Public holidays in Transnistria

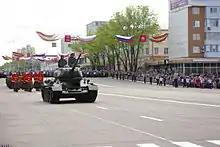
Victory Day celebrations in Tiraspol, 2017.

Public holidays in Transnistria lists the official public holidays recognized by the breakaway Transnistrian government. On these days, government offices, offices of foreign missions (such as the Organization for Security and Co-operation in Europe) and some shops, are closed. If the date of observance falls on a Saturday or Sunday, the following Monday will be a day off in lieu of the holiday.